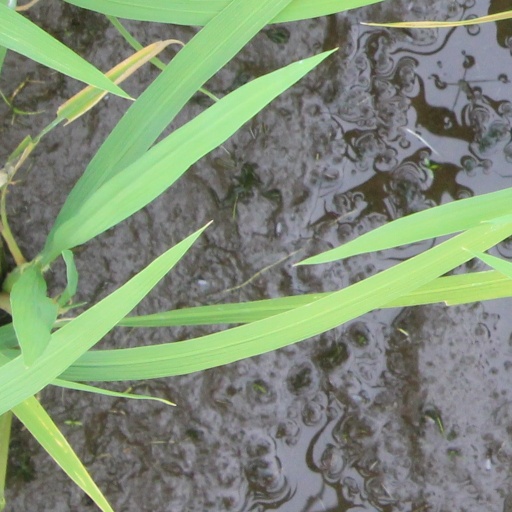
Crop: rice